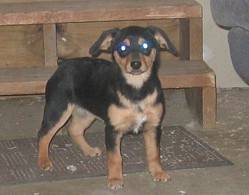
Label: dog